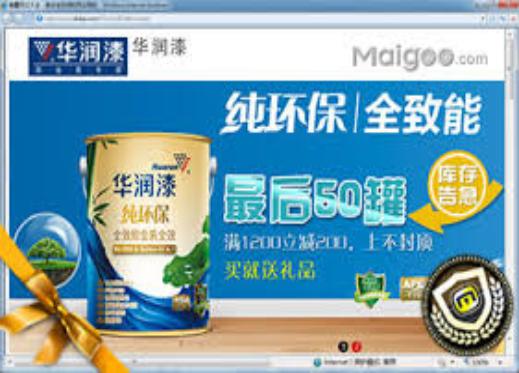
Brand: huarun
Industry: Others